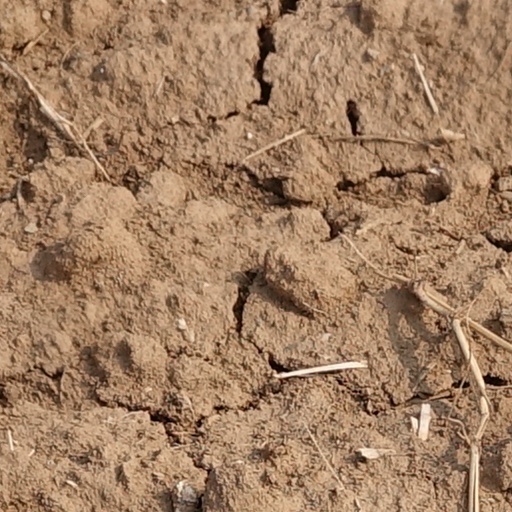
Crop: wheat